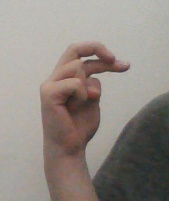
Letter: zay